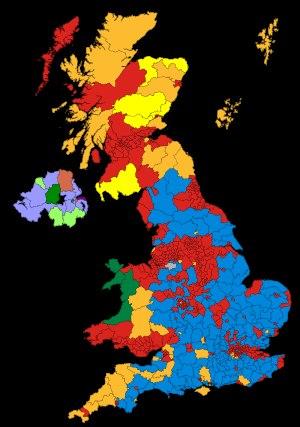
La 52ᵉ législature de la Chambre des communes du Royaume-Uni est élue lors des élections générales du 1ᵉʳ mai 1997. 659 députés sont élus ce jour-là, dont 418 pour le Parti travailliste, 165 pour le Parti conservateur et 46 pour les Libéraux-démocrates.